Achraf Ouchen

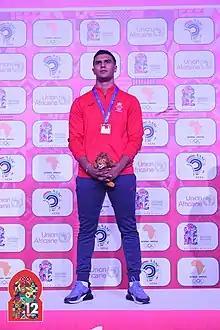

Achraf Ouchen (born 1 November 1997, Nador), is a Moroccan Karateka athlete who competes in the heavyweight division.